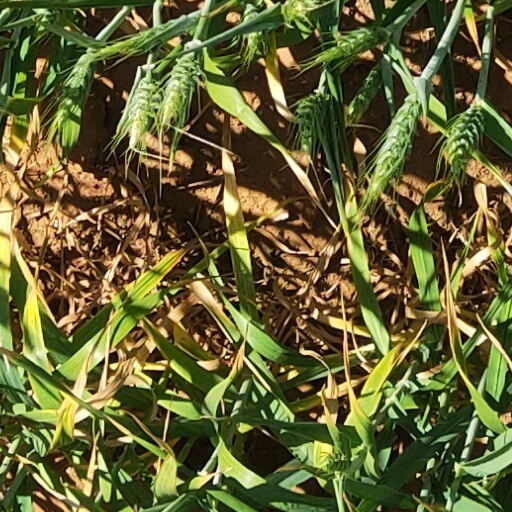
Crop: wheat